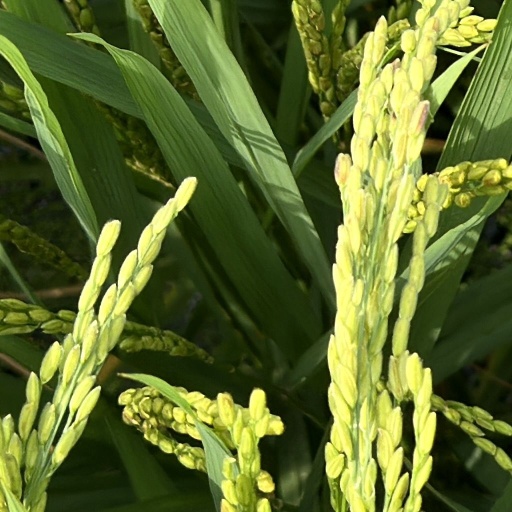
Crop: rice